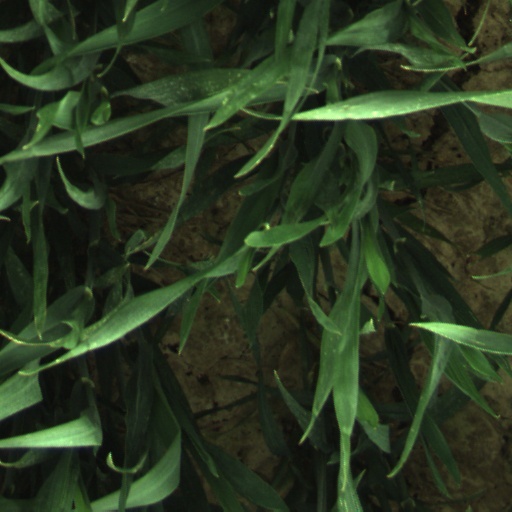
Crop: wheat